Bengaluru–Mysore Infrastructure Corridor

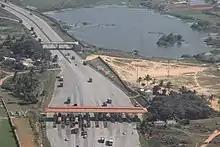
NICE Road toll plaza

In conjunction with a 1995 Trade Mission to India sponsored by the then Governor of Massachusetts, William Weld, a memorandum of understanding was signed by Consortium members, Indian officials, including then Karnataka Chief Minister, H. D. Deve Gowda, and U.S. officials, which set the stage for launching the Bengaluru Mysuru Infrastructure Corridor project. The Consortium, Nandi Infrastructure Corridor Enterprises (NICE), comprises the Kalyani Group of Companies, VHB International LTD. and SAB International LTD. to develop the Bengaluru Mysuru Infrastructure Corridor.